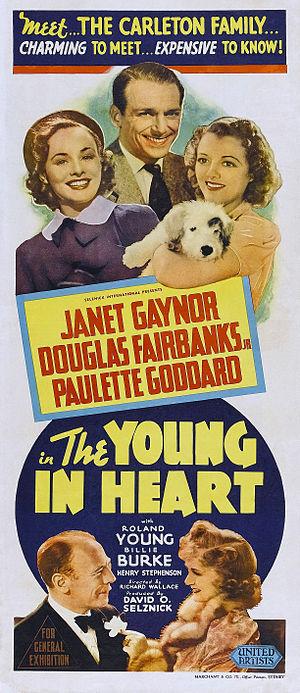
La Famille sans-souci est un film américain réalisé par Richard Wallace, sorti en 1938.